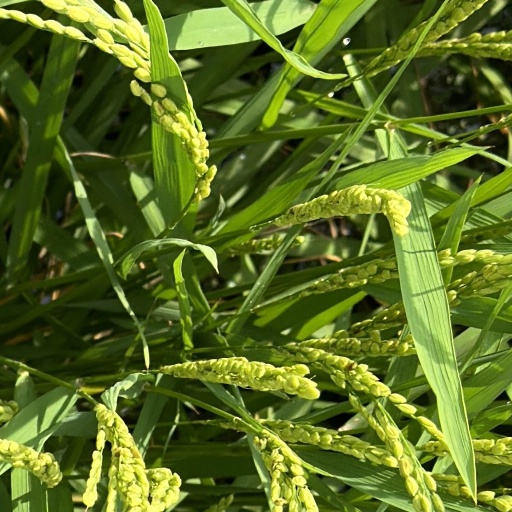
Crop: rice